The Scorpion and the Frog

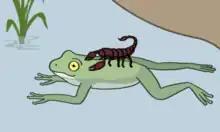
The frog carrying the scorpion across the river.

The Scorpion and the Frog is an animal fable which teaches that vicious people cannot resist hurting others even when it is not in their own interests and therefore should never be trusted. This fable seems to have emerged in Russia in the early 20th century.